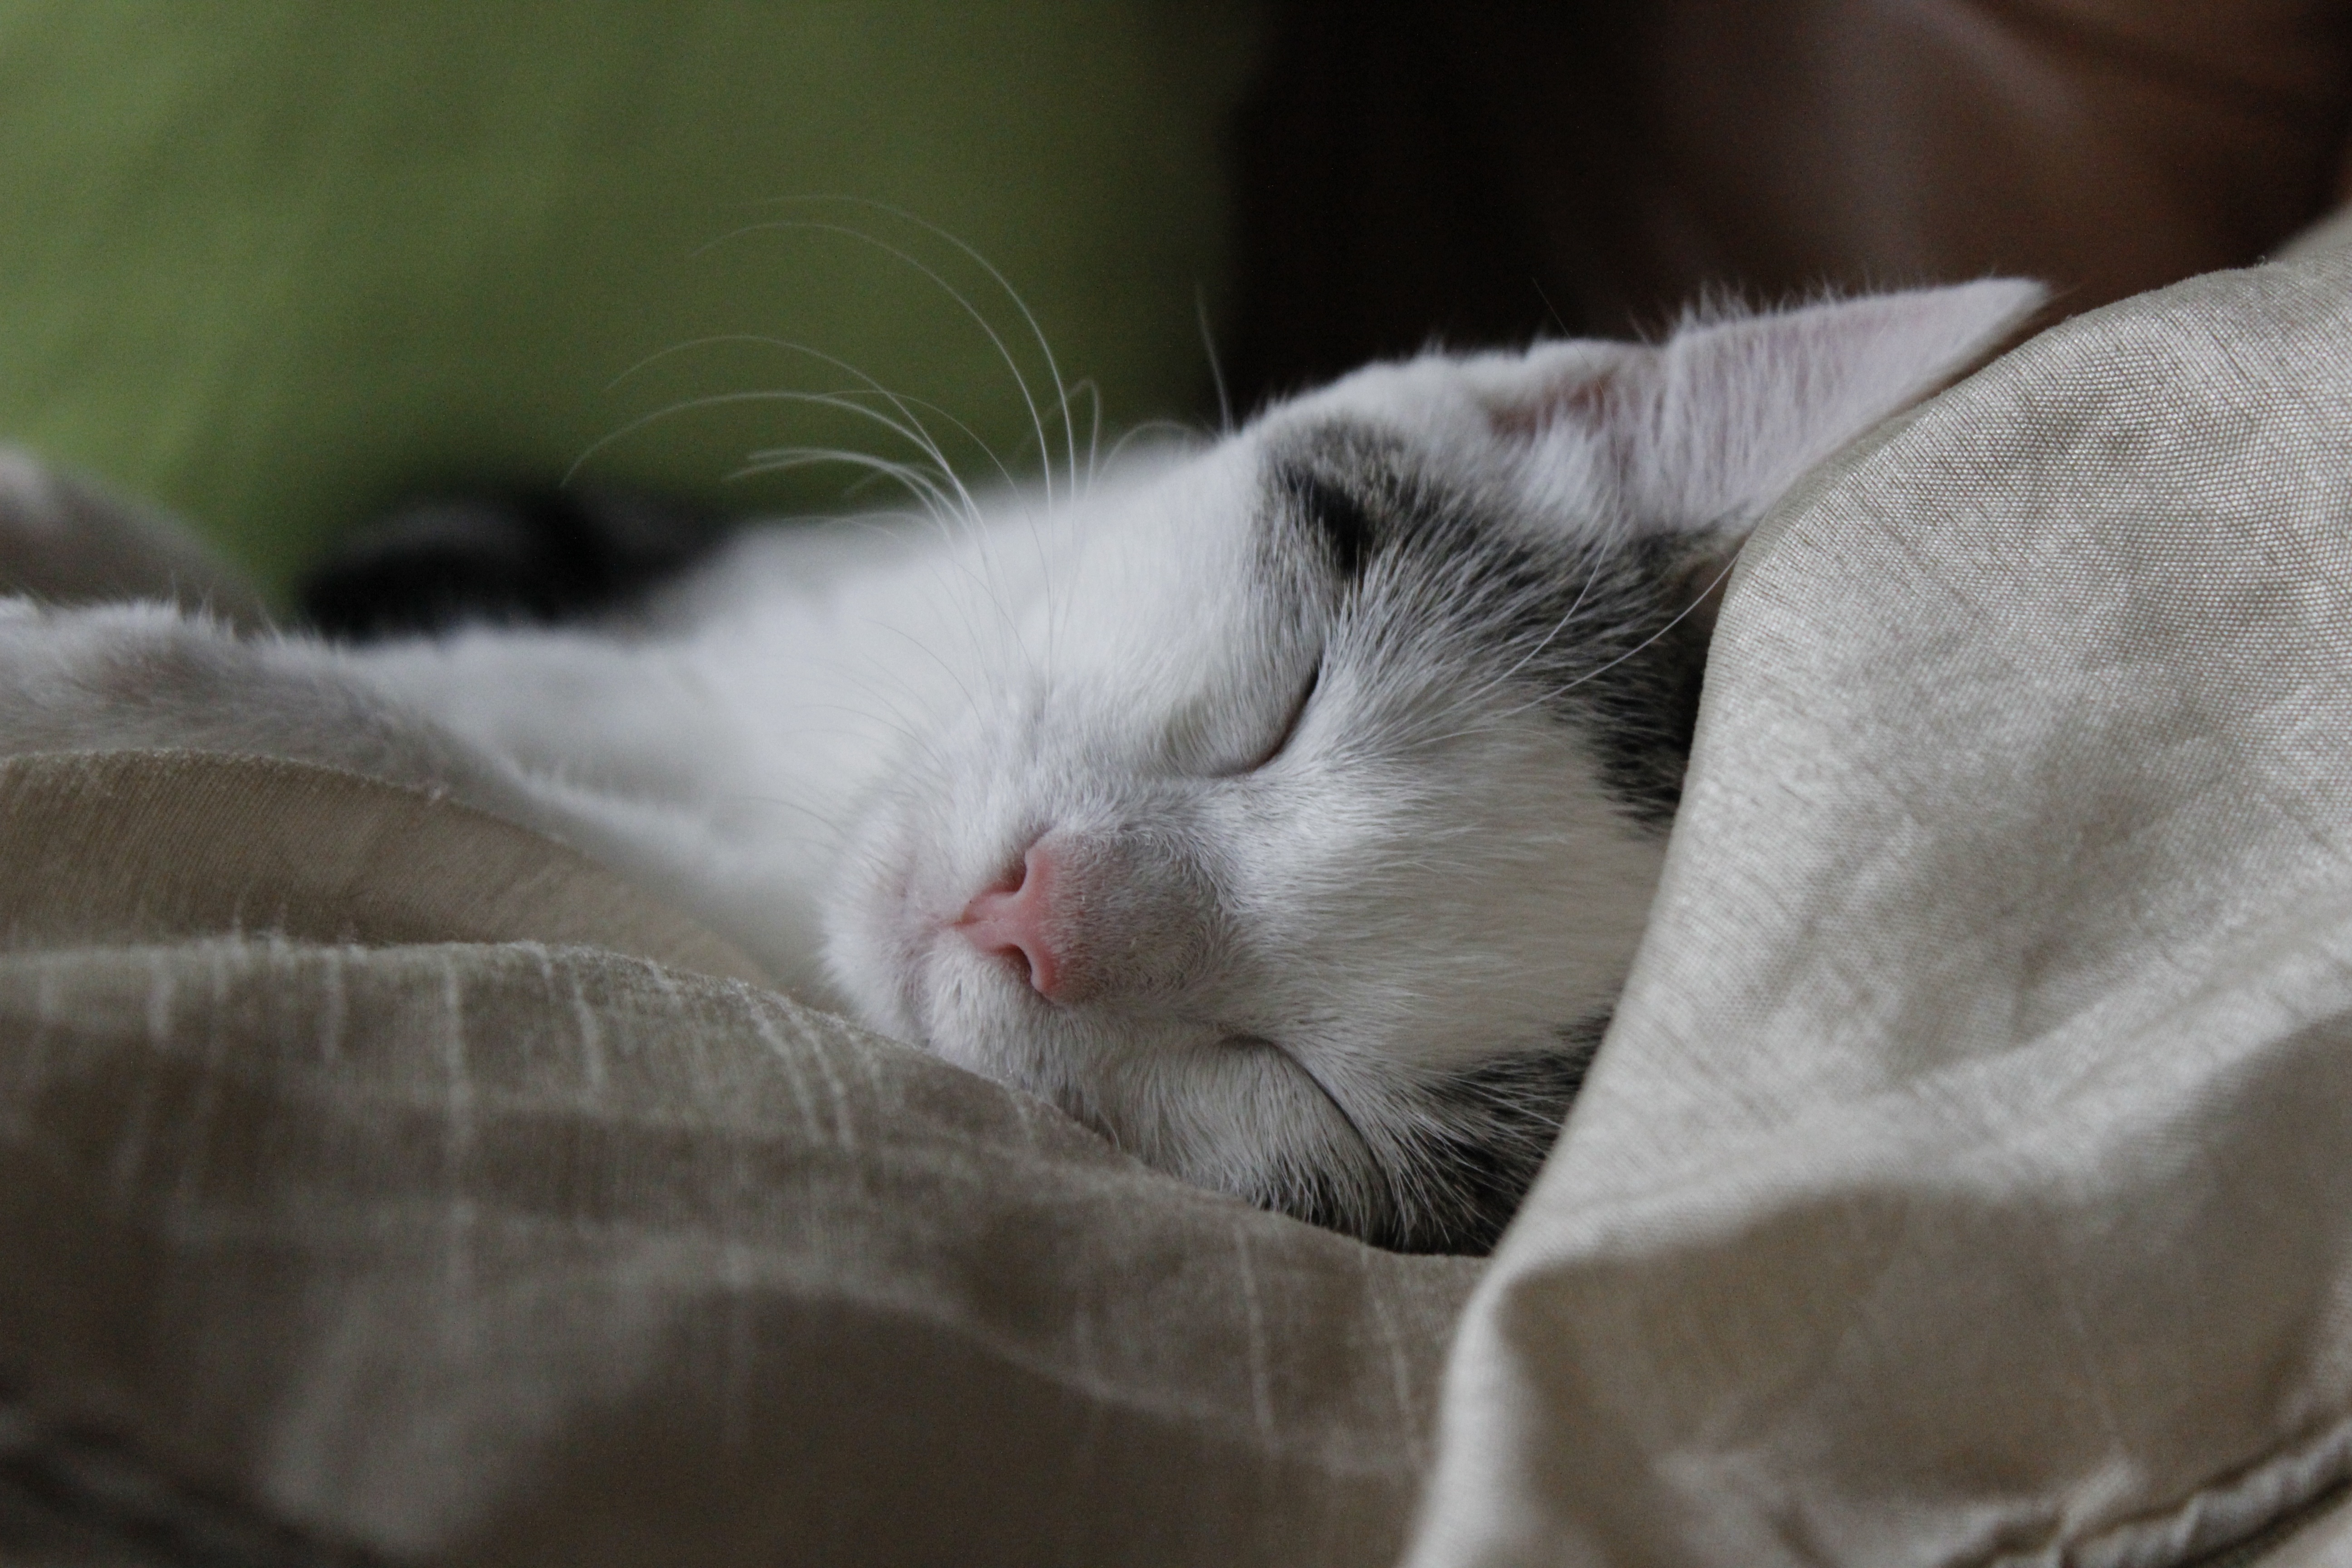
white, kitten, cat, peace, mammal, yawn, nap, close up, nose, whiskers, sleep, happy, skin, vertebrate, blessed, small to medium sized cats, cat like mammal